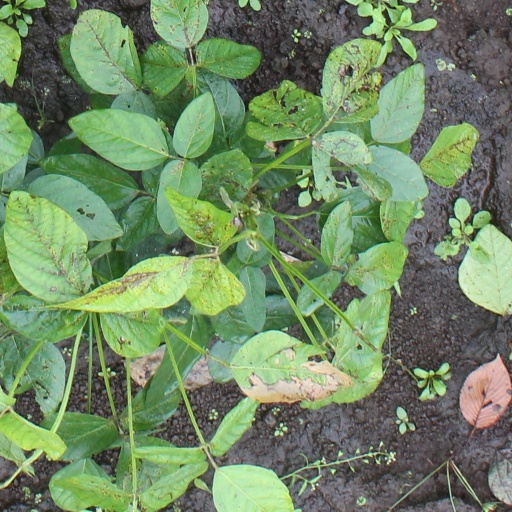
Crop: soybean